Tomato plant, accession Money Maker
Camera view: bottom (45 deg); turntable rotation: 0 degrees
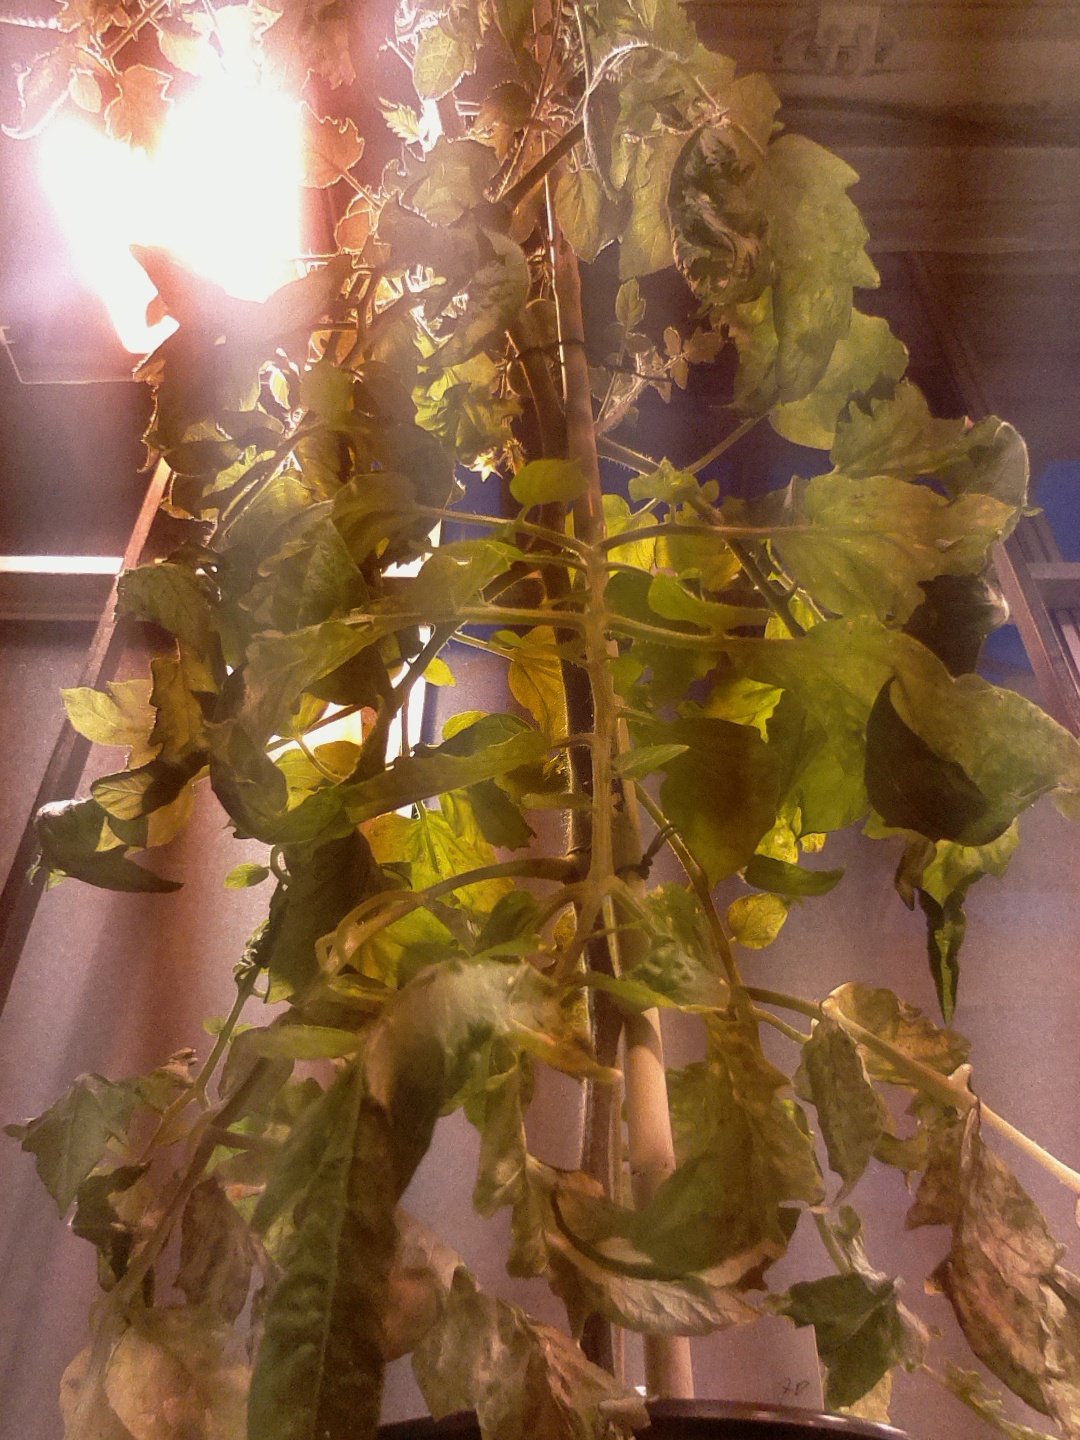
BBCH growth stage 71: 10%-20% of final fruit size